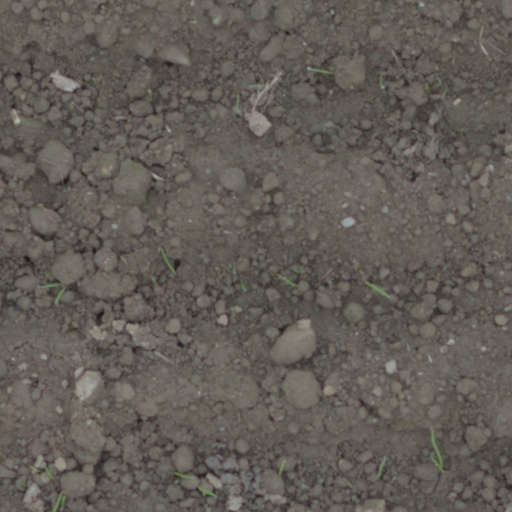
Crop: wheat